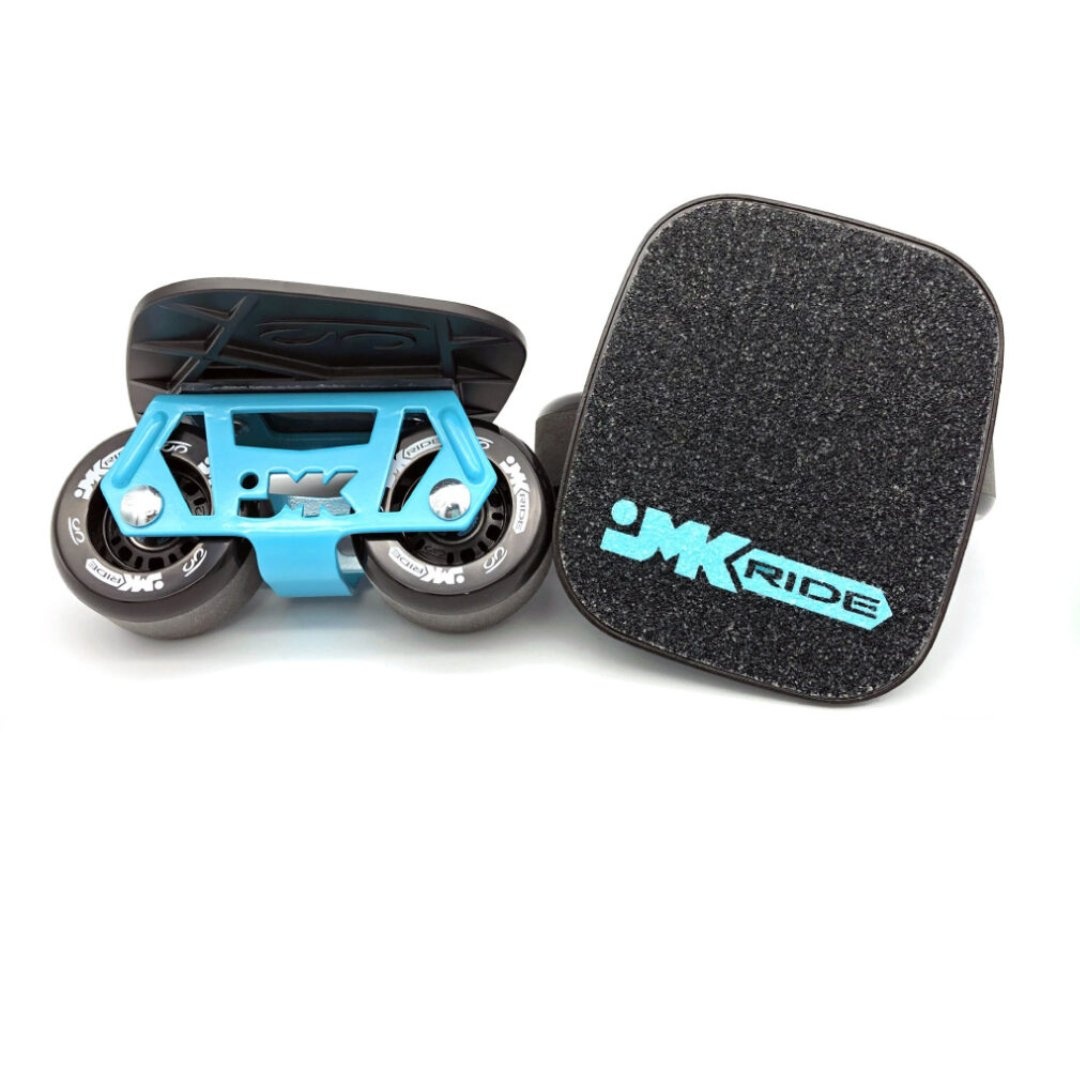
JMK RIDE Rebel Cyan Freeskates
Introducing JMKRIDE Freeskates: Unleash Your Skating Passion with Unrivaled Performance Experience the thrill of freeskating like never before with the revolutionary JMKRIDE Freeskates. Crafted with precision and designed for the modern skater, our freeskates offer an unparalleled blend of style, durability, and exceptional performance. Elevate your skating journey and make every ride an unforgettable adventure. Complete Set for Ultimate Performance A JMKRIDE Freeskates set is a symphony of finely engineered components that come together to provide you with an exceptional skating experience. Each set includes meticulously crafted wheels, bearings, trucks, decks, and our signature grip tape, all designed to work seamlessly in harmony. Aircraft-Grade Aluminium Decks Our decks redefine strength and style. Constructed from premium aircraft-grade aluminium, they ensure a lightweight yet sturdy platform for your skating endeavours. The sleek and vibrant paint finish not only adds a touch of elegance but also enhances the durability of the deck. High-Strength Steel Trucks Dominate the streets with confidence using our high-strength steel trucks. Engineered for resilience and agility, these trucks provide the perfect balance between stability and manoeuvrability. The striking paint finish not only complements the overall aesthetics but also acts as a testament to their robustness. Custom ABEC-7 Quality Bearings Smooth, seamless, and built to last. Our custom-made ABEC-7 quality bearings redefine your skating experience. Designed with integrated spacers, these bearings offer enhanced durability and ensure consistent performance, whether you're carving curves or blazing downhill trails. 78a High-Quality PU Wheels with Center-Set Hub Our 78a high-quality PU wheels are a masterpiece of innovation. Sized at 73x43mm, these wheels strike the perfect equilibrium between grip and glide. The centre-set hub design further enhances stability, making them your ideal companions for carving, flatland tricks, bowls, and high-speed downhill adventures. Custom Freeskate Grip Tape Step onto your freeskates with confidence, thanks to our specially designed grip tape. Engineered to cater to the unique demands of freeskating, it provides an exceptional level of traction, allowing you to explore your limits without compromise. Proformance Wheels for Instant Thrills Unleash your passion for freeskating with our Proformance wheels. Designed to hit the ground rolling at their peak, these wheels require no break-in period. Carve through your favourite spots, conquer bowls with finesse, embrace flatland creativity, and charge downhill with confidence, all right out of the box. JMKRIDE Freeskates are more than just skates; they're an extension of your passion and style. From their meticulously crafted components to their awe-inspiring performance, every element is a testament to our dedication to your skating satisfaction. Elevate your freeskating experience and explore new horizons with JMKRIDE Freeskates. The streets are calling – are you ready to answer?
Brand: SkatebruhSG
Category: Sporting Goods > Outdoor Recreation > Inline & Roller Skating > Roller Skis > Urban Roller Skis